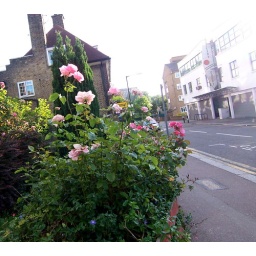
a very friendly man lives in this house and contemplates the street in the evenings